LMS Class 7F 0-8-0

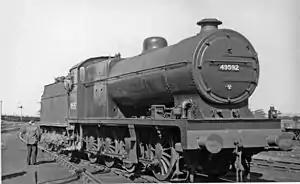
49592 at Aintree, June 1948.

The London, Midland and Scottish Railway Fowler Class 7F was a class of steam locomotives. They were a Midlandised version of the London and North Western Railway (LNWR) Class G2 and Class G2A s. They were also classified as Class G3 under the former LNWR system. The class were sometimes known as "Baby Austins", or "Austin 7s", after a motor car that was becoming popular at the time.